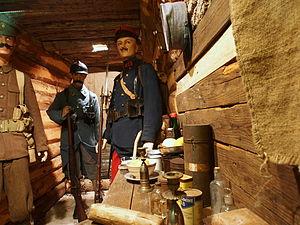
Le circuit du Souvenir est constitué d'un ensemble de lieux de mémoire de la Grande Guerre situé entre Péronne et Albert et ses environs, dans le département de la Somme. Long de 92 km, il relie les principaux sites des combats de la bataille de la Somme de 1916 et certains sites de la bataille du Kaiser et de l'offensive des Cent-Jours de 1918.
Albert est une commune française située dans le département de la Somme en région Hauts-de-France.